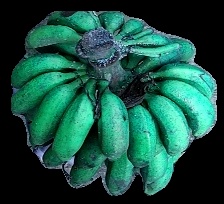
Variety: rasbale
Grade: grade3